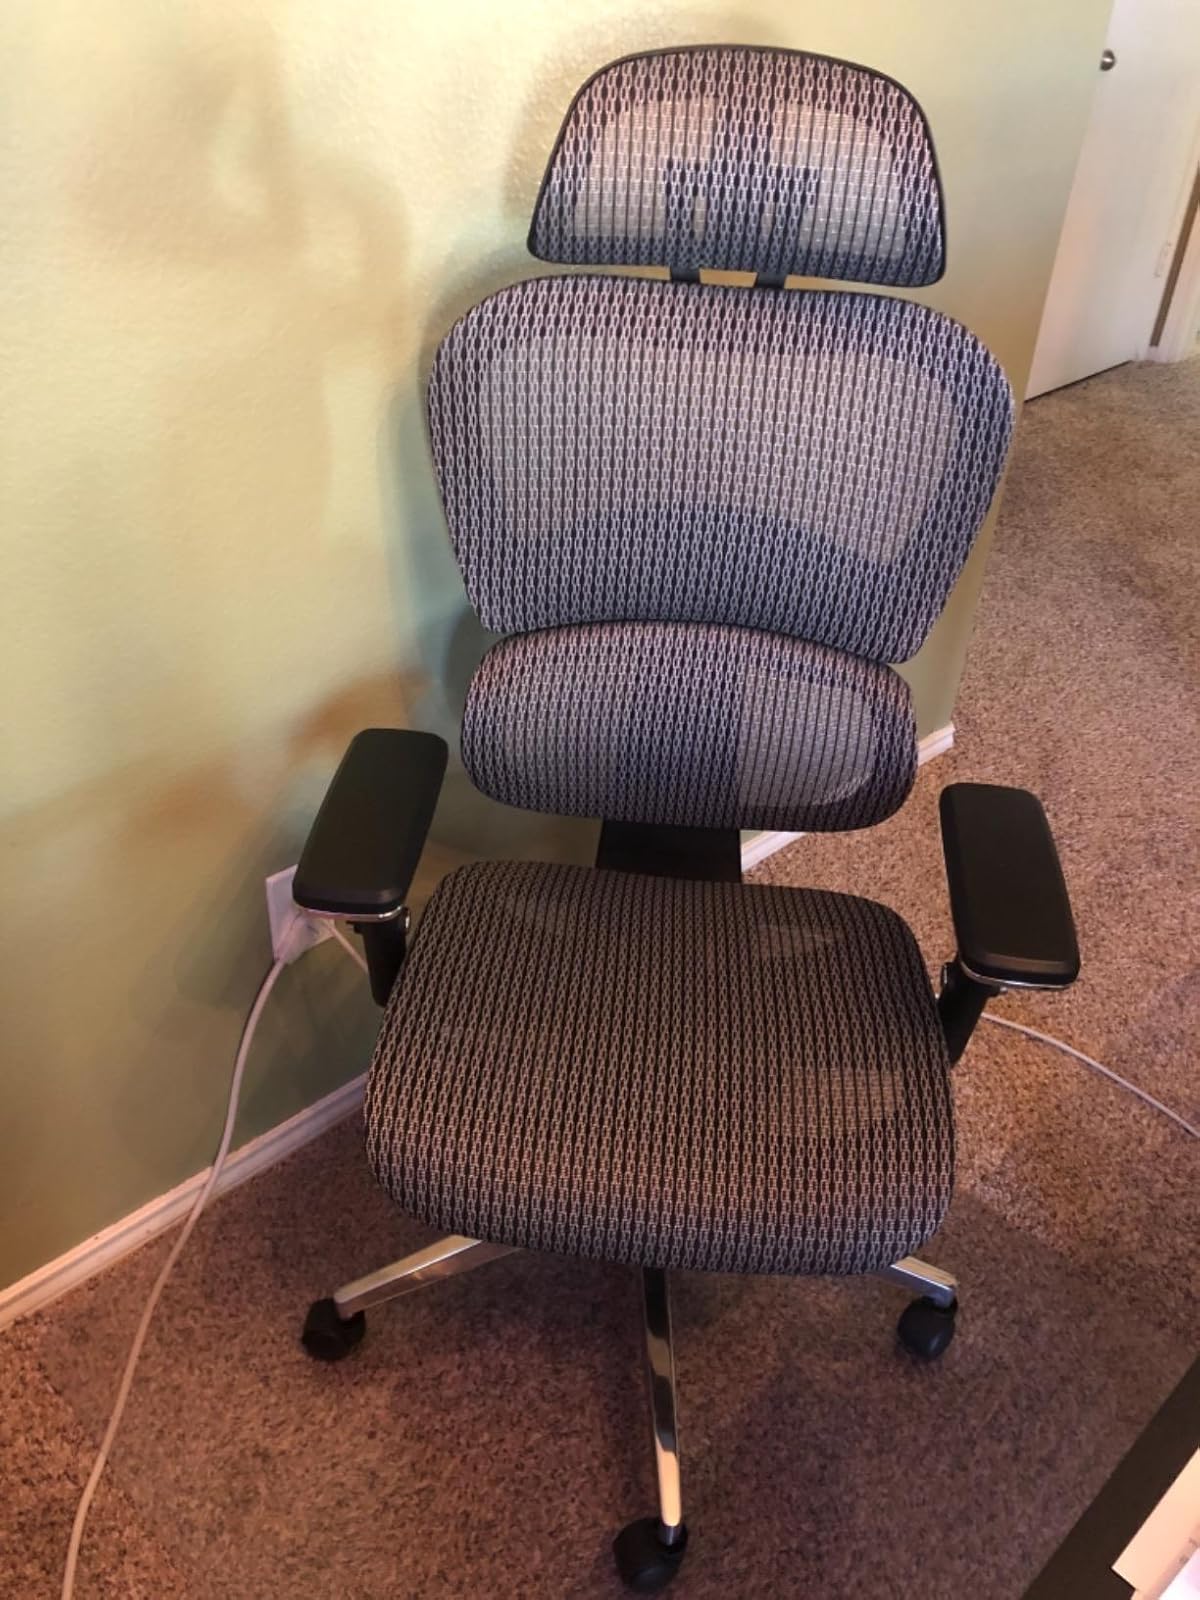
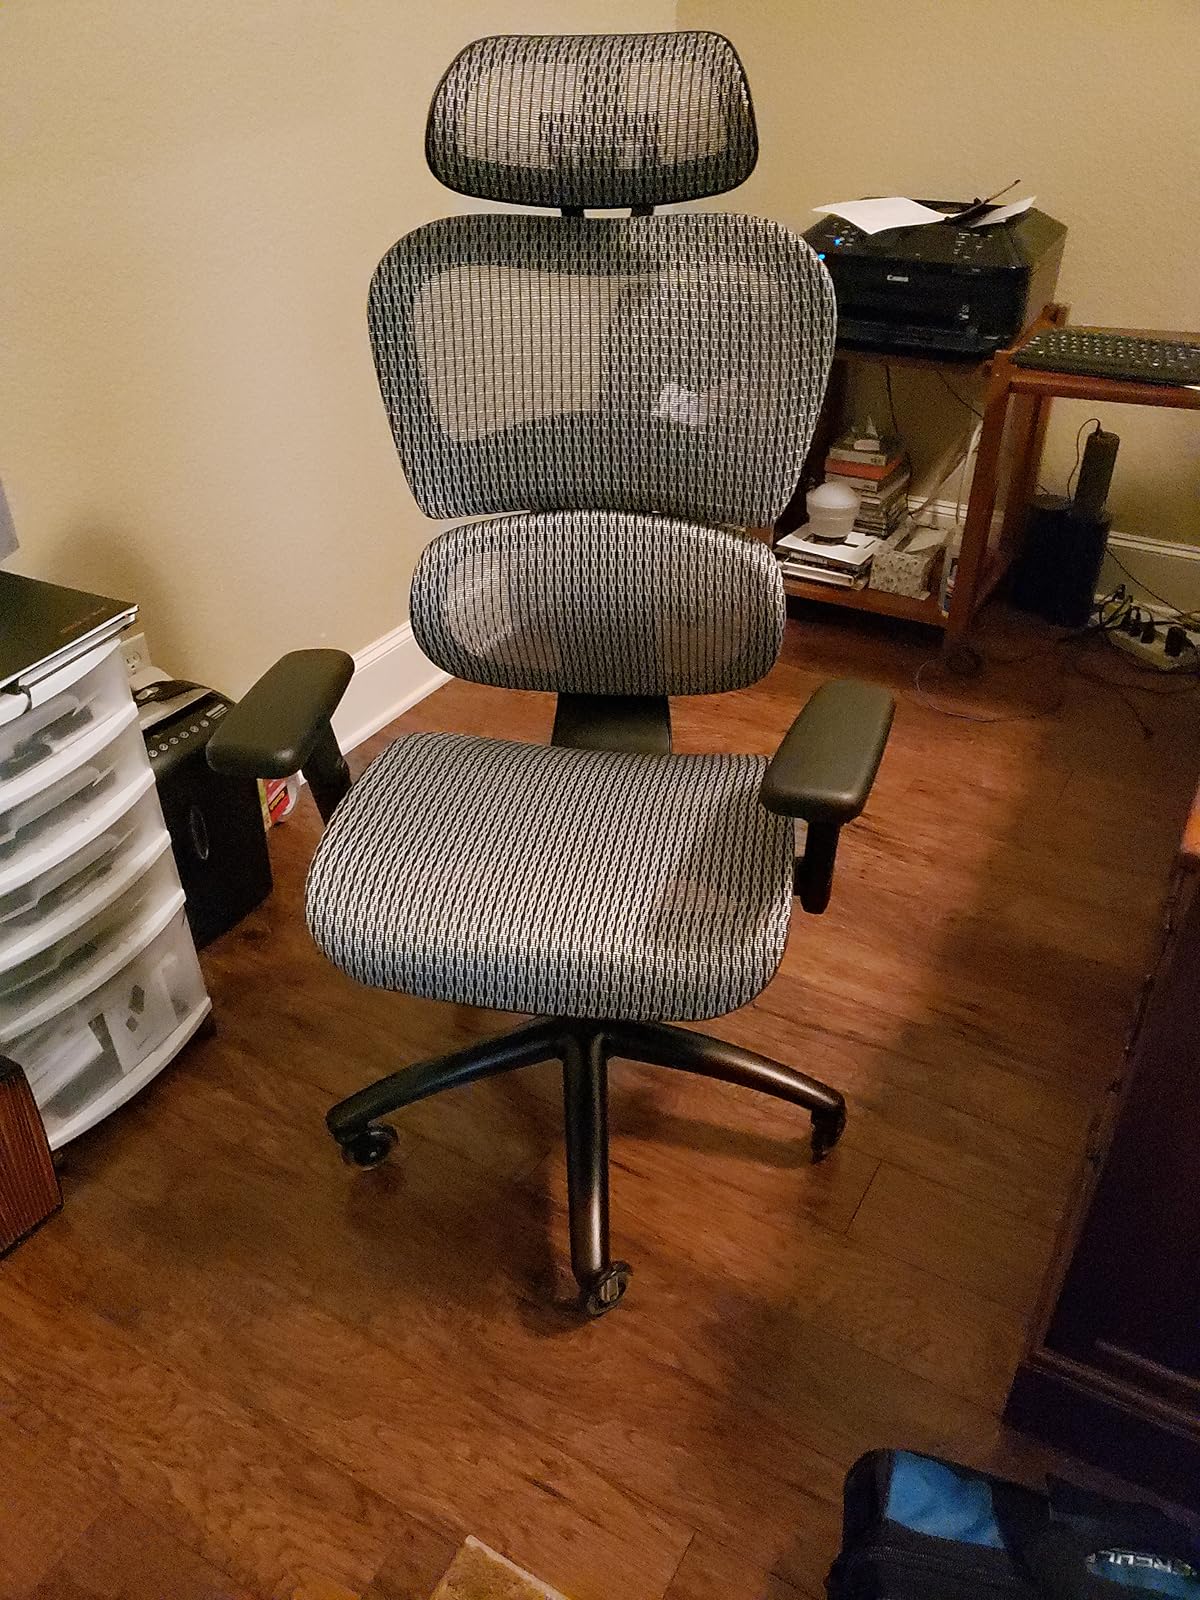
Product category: items_chair
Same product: yes